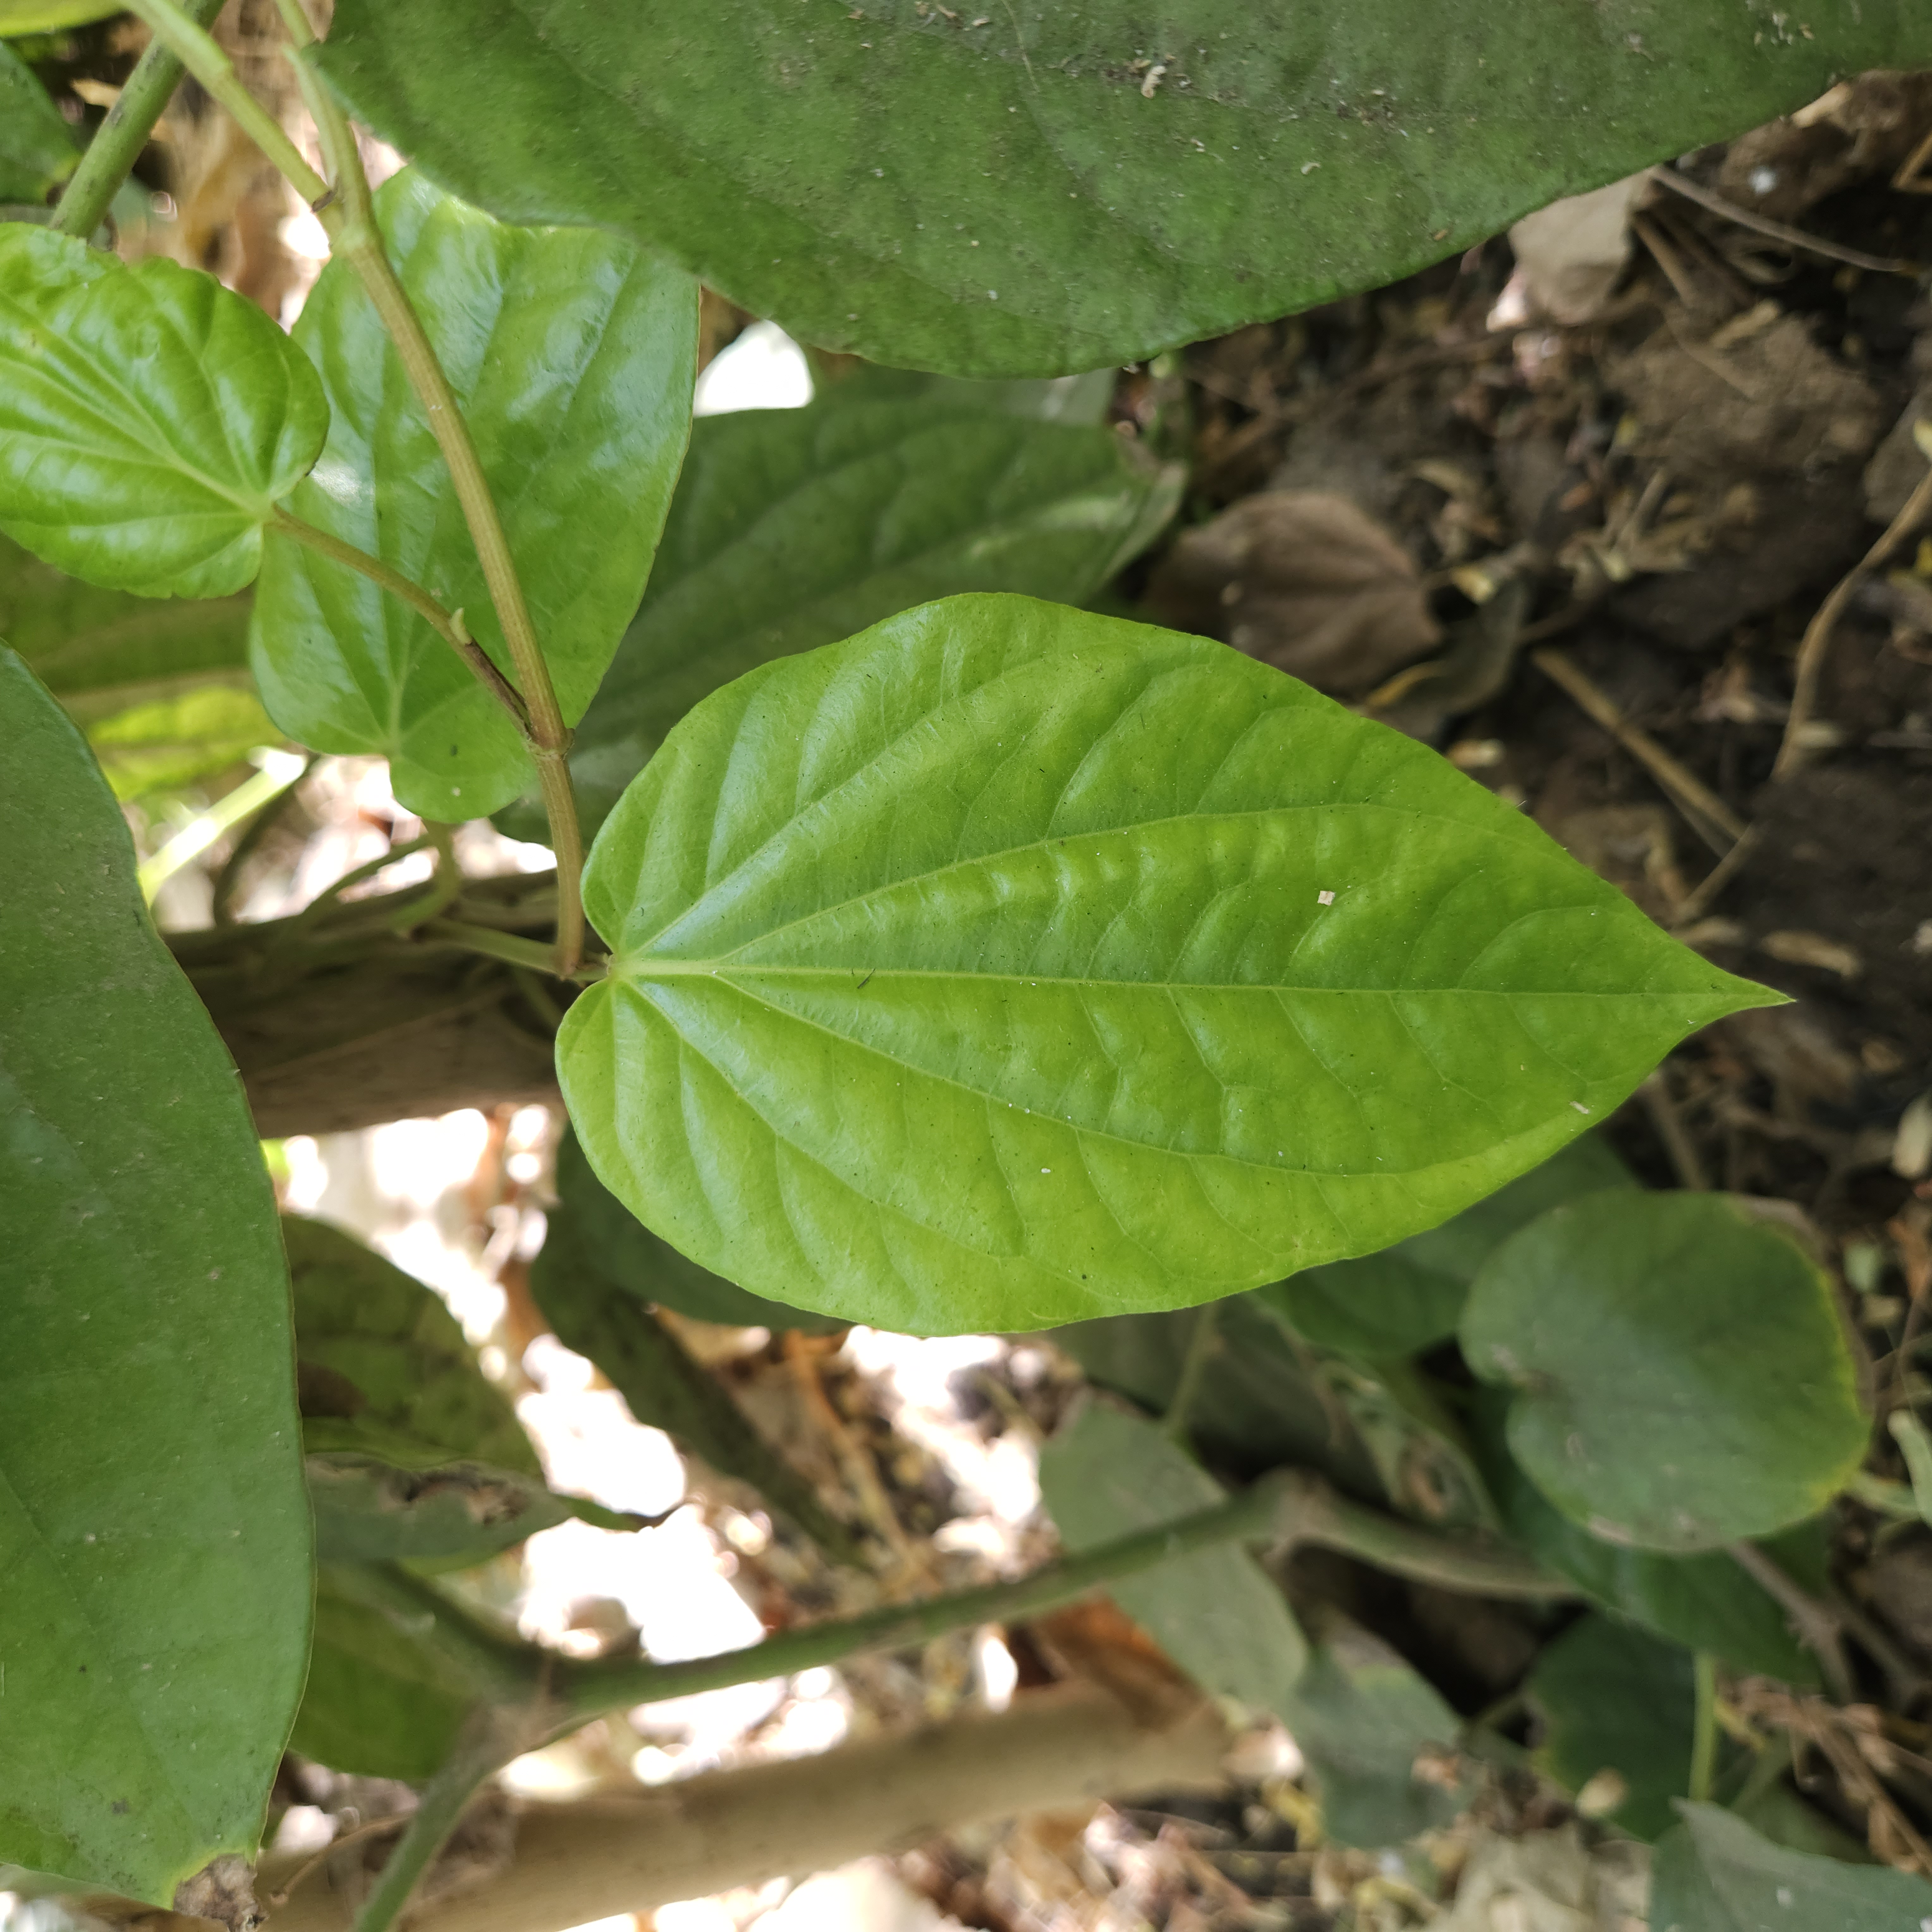
Label: Healthy